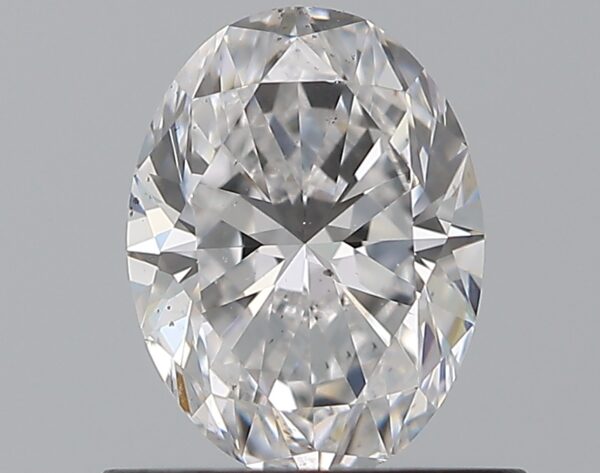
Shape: oval
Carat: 0.7
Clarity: VS2
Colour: D
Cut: EX
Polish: EX
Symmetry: VG
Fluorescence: F
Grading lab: GIA
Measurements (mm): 6.64 x 4.97 x 3.16